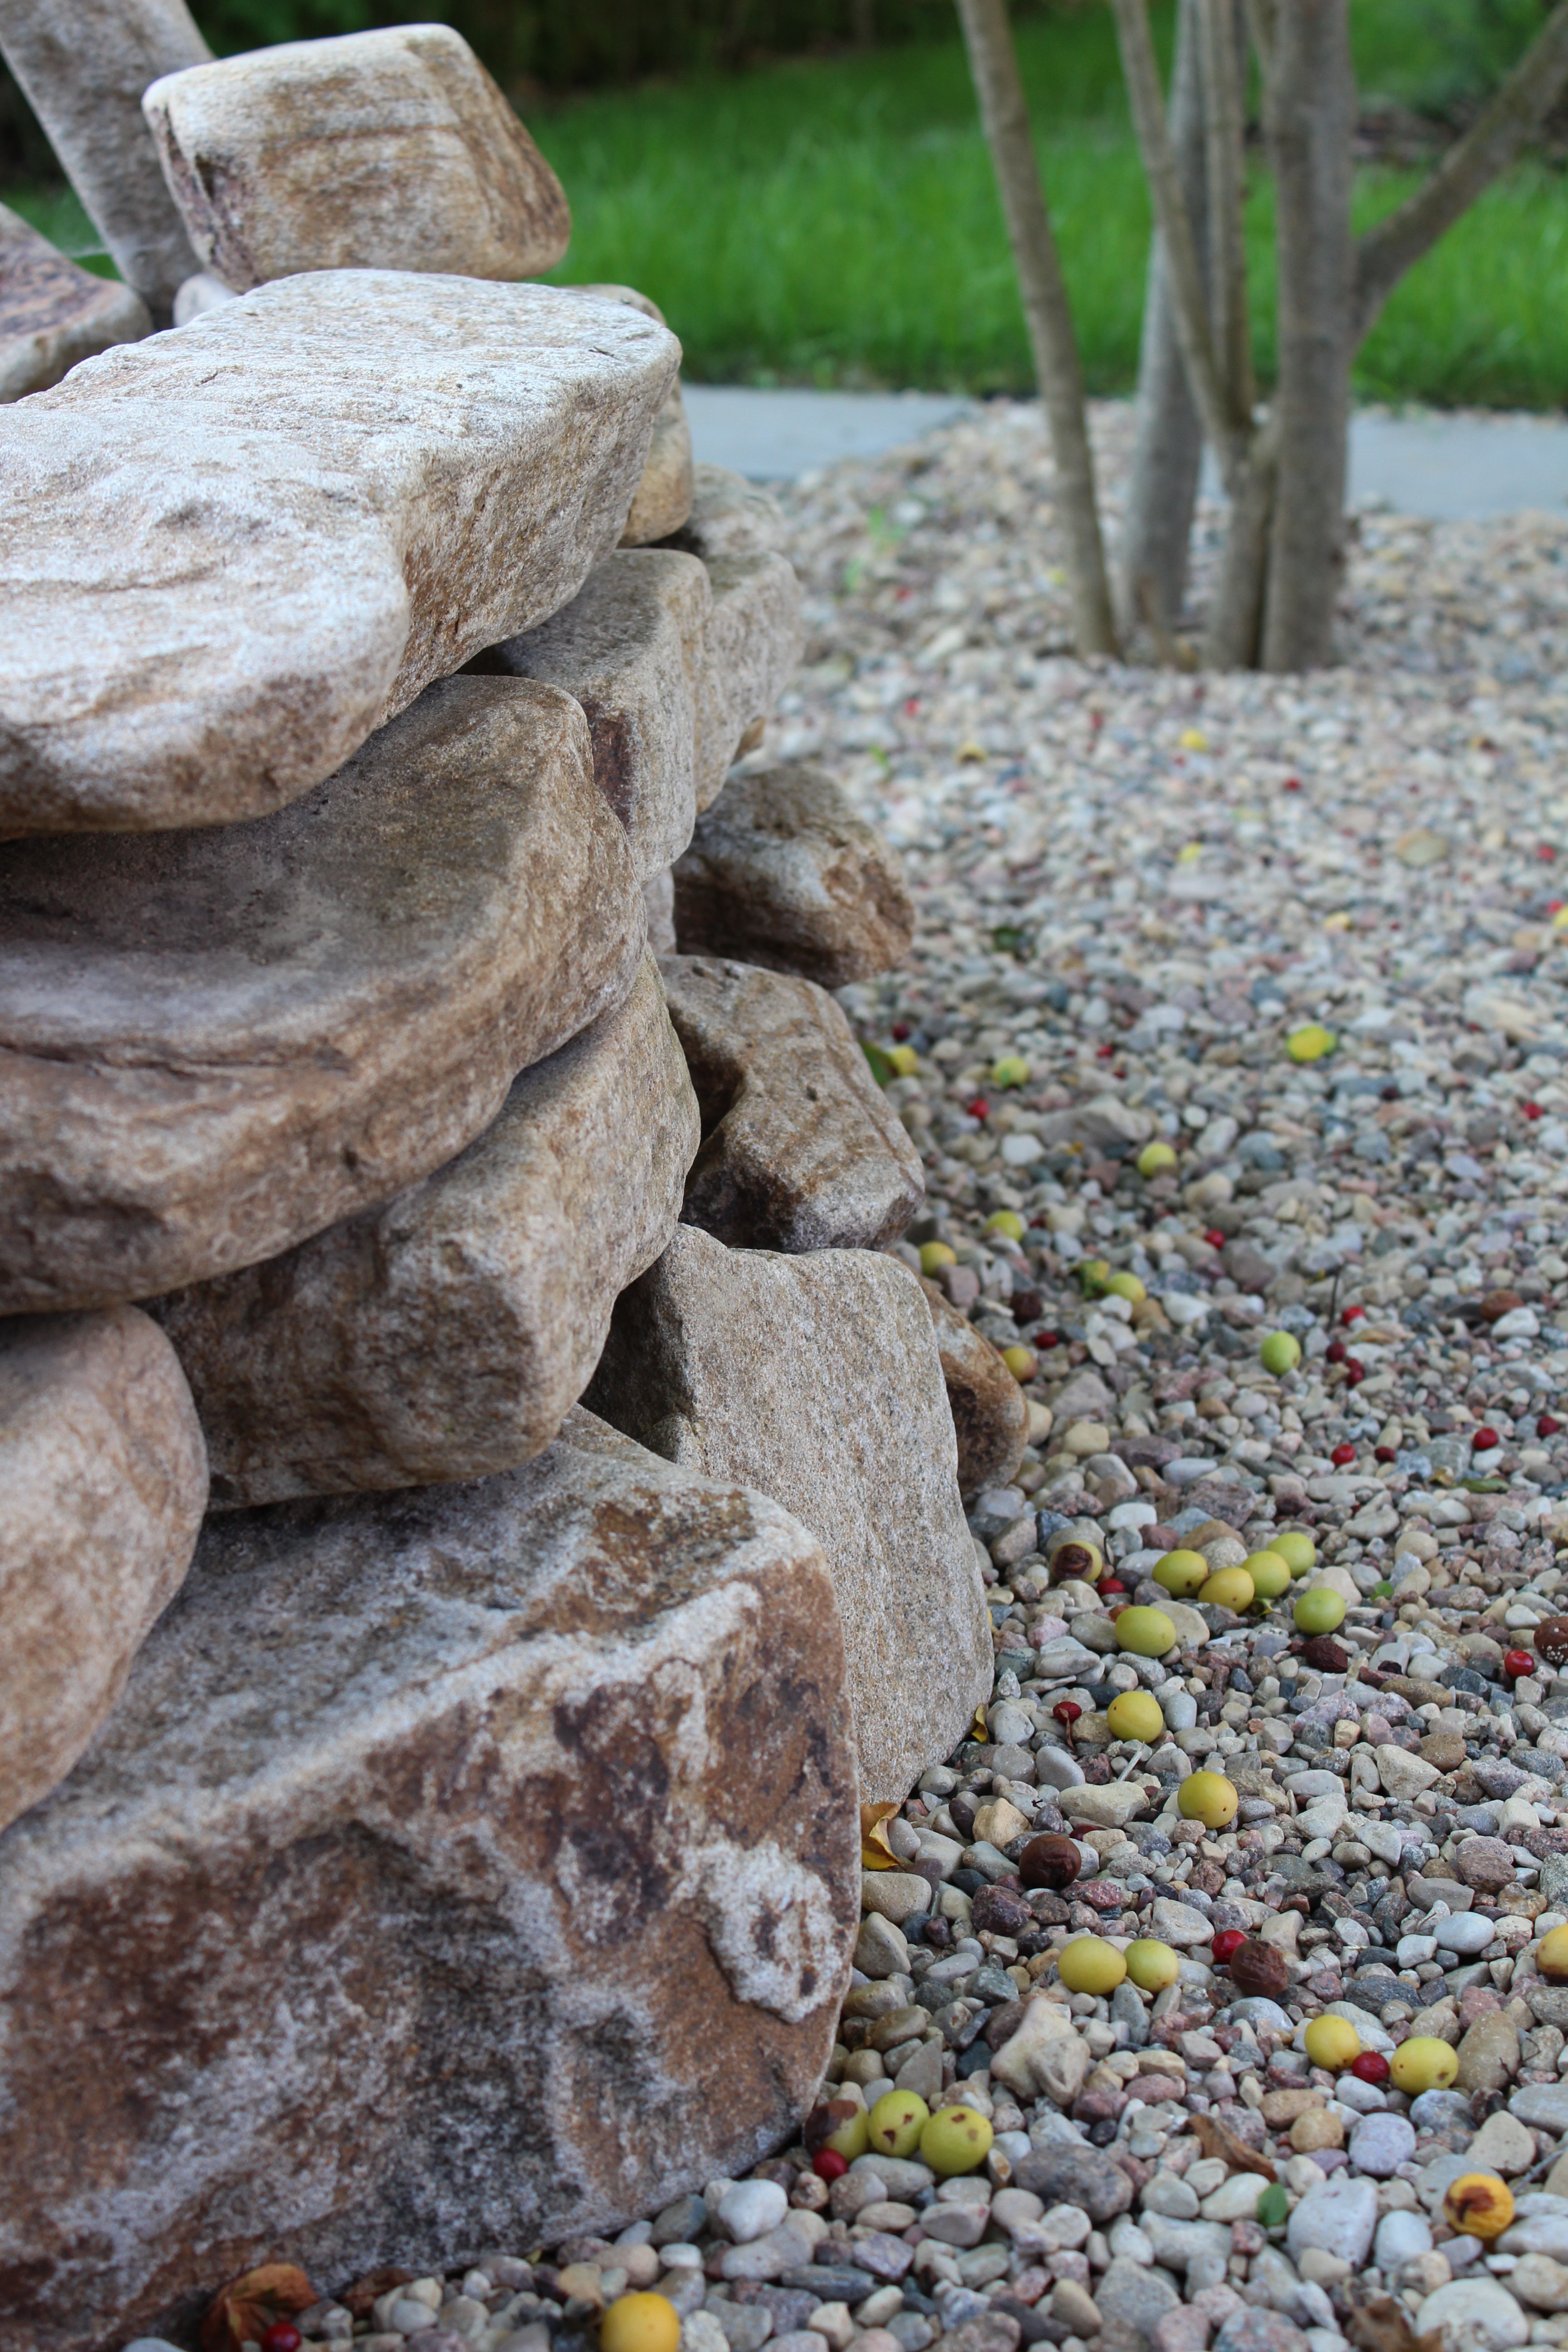
tree, grass, rock, wood, leaf, trunk, wall, walkway, autumn, soil, stone wall, material, boulder, beautification, road surface, planting of greenery, landscape design